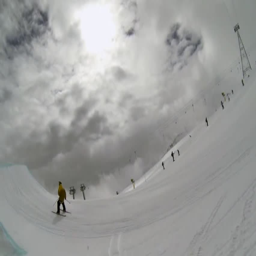
a skier jumps from a ramp , spins in mid air before landing successfully on snow